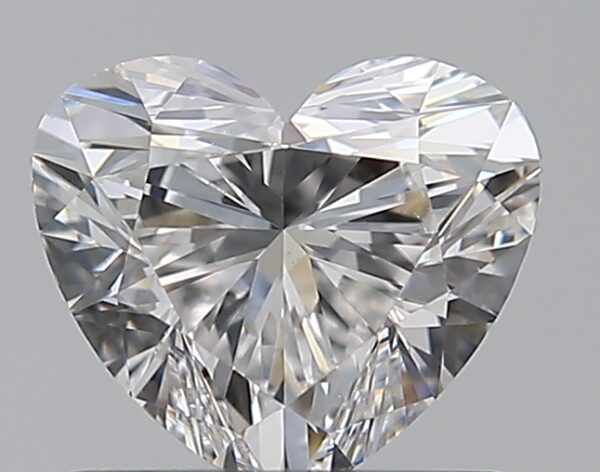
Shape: heart
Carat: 0.71
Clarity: VS1
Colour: E
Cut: EX
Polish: EX
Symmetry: EX
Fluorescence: N
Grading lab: GIA
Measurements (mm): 5.43 x 6.18 x 3.6